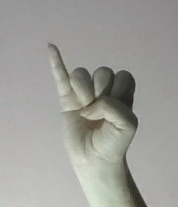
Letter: meem